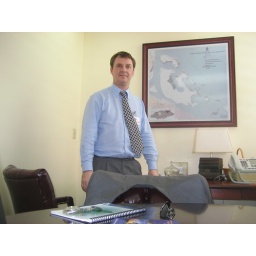
In the office in the Bahamas with a map on the wall behind me.